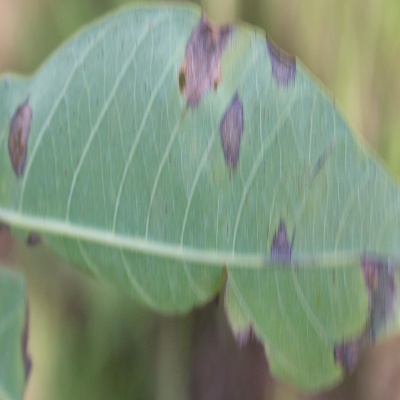
Crop: Cassava
Condition: bacterial blight